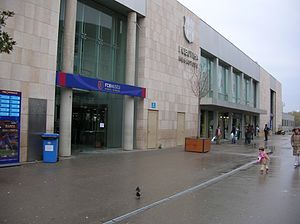
FC Barcelona Museum
Indgangen til FC Barcelona Museum
"FC Barcelona Museum er et museum, der blev indviet den 24. september 1984 under Josep Lluís Nuñez' formandskab. I 2000 blev museet omdøbt ""præsident Nuñez museum"" under formandskabet af hans efterfølger, Joan Gaspart. Den 15. juni 2010 blev museet genåbnet efter en lang omstrukturering.